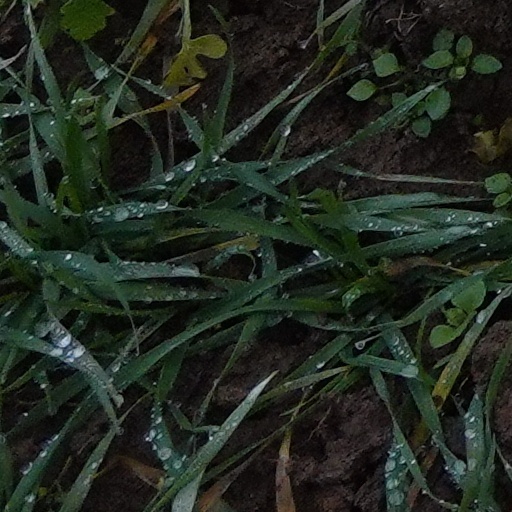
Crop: wheat